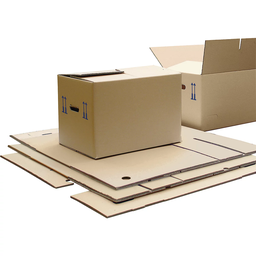
Label: cardboard